Fabien Farnolle

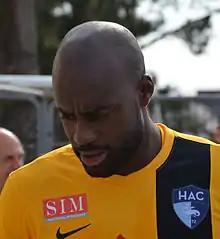
Farnolle in 2015

Fabien Ceddy Farnolle (born 2 February 1985) is a former professional footballer who played as a goalkeeper. Born in France, he played for the Benin national team at international level.